Abraham Diepraam

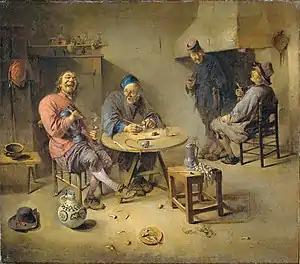
"The Barroom", painted in 1665.

According to Houbraken, he first learned to paint from the father of Dirk Stoop, who had been a good glasspainter, and then he became a pupil of Hendrik Martenszoon Sorgh.